Ukraine at the 2021 Summer World University Games

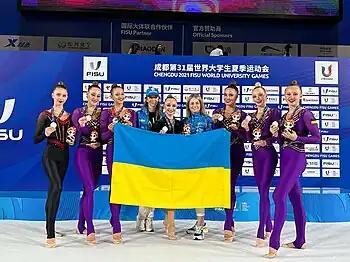
Team Ukraine at the 2021 Summer World University Games

Both men's and women's teams were selected to compete at the Games. Ukraine decided to withdraw from the women's tournament. The team was initially seeded for Group with Japan, Colombia, and Australia (also withdrew and was substituted with the Czech Republic).